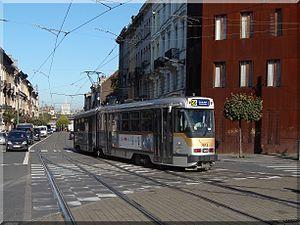
Motrice 7812 sur la ligne 56 vers la Gare du Nord de Bruxelles.
La ligne 56 du tram de Bruxelles fut une ligne de tramway mise en service le 4 décembre 1993, qui jusqu’en 2008 relia Schaerbeek Gare à Anderlecht via l’axe prémétro Nord-Sud. Elle reprenait à cette époque l'itinéraire de l'ancienne ligne de tramway 103 entre Erasme et la gare du Midi. En 2008, elle fut réduite à sa section nord et ne roula plus qu’en journée et en semaine. Lors de sa suppression en 2009, elle était la ligne de tramway la plus courte du réseau.